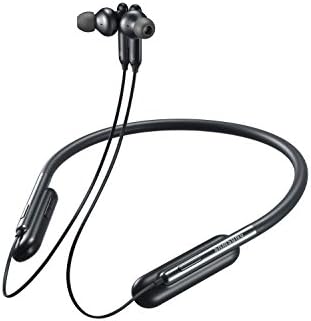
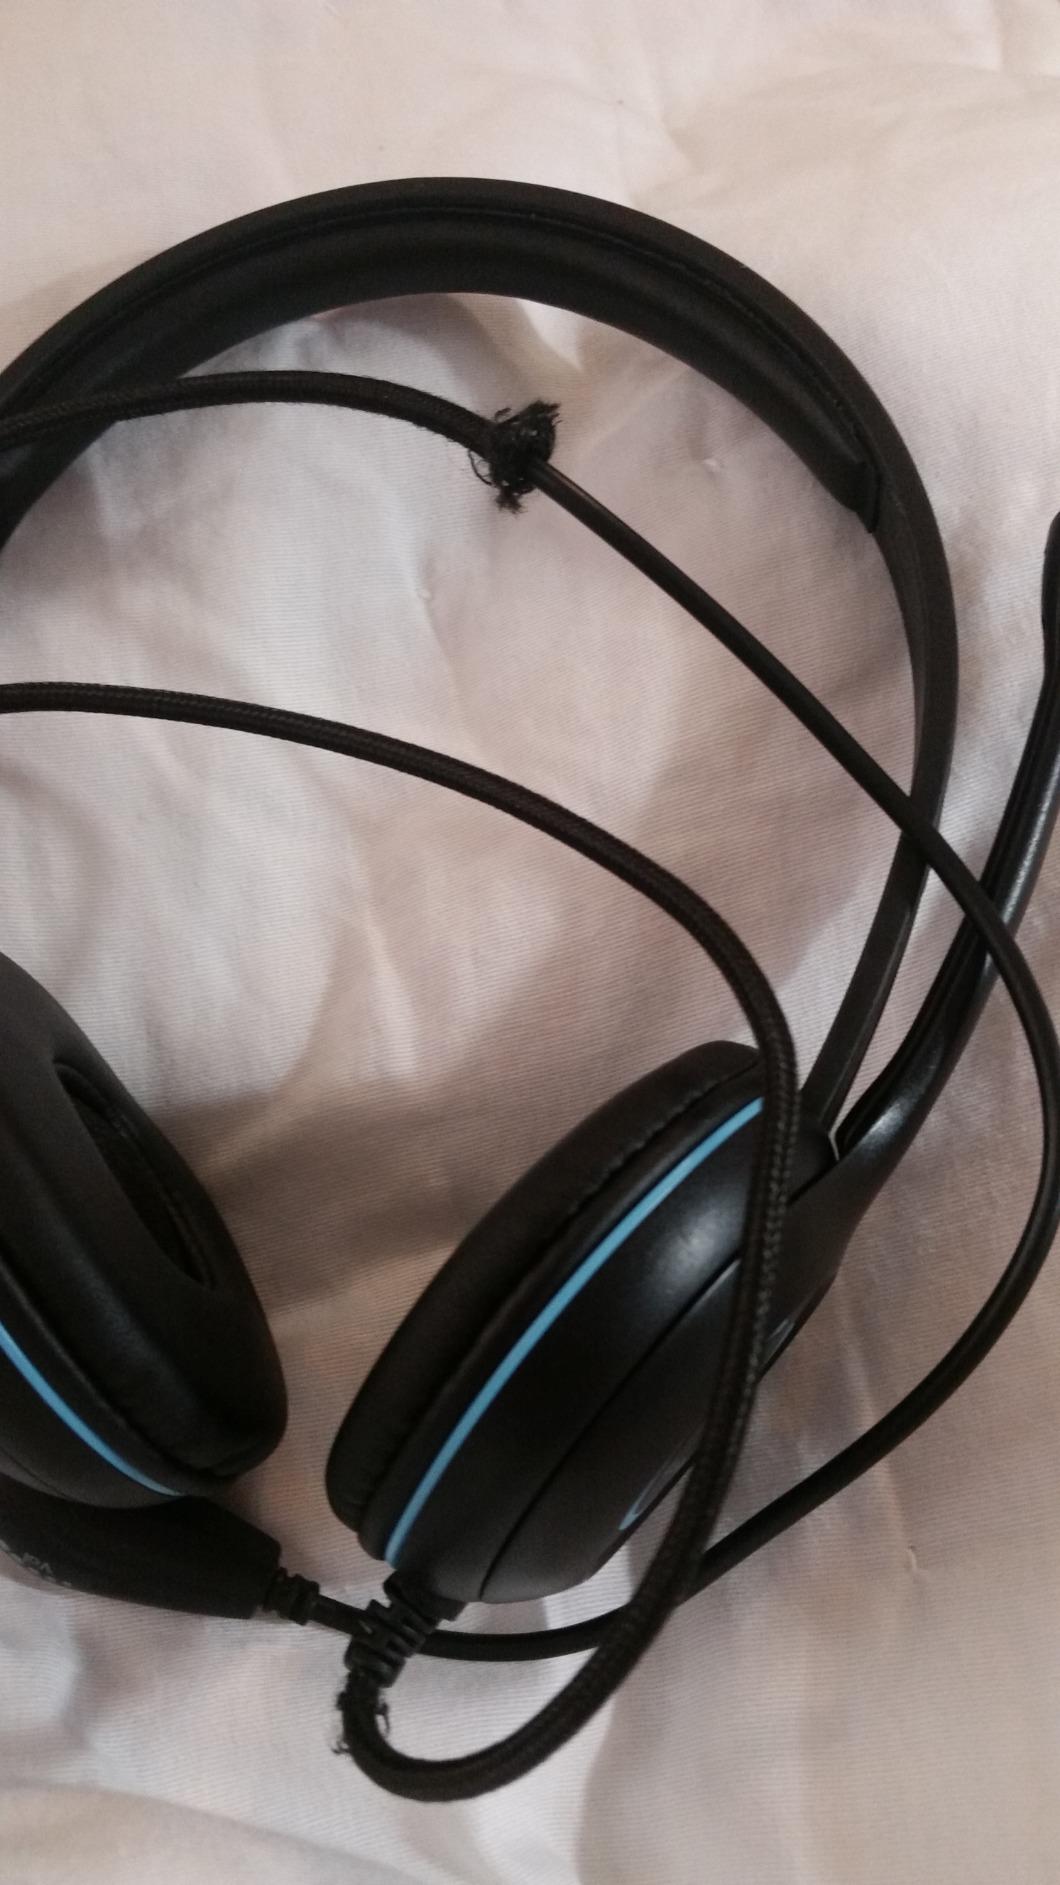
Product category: headphones
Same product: no